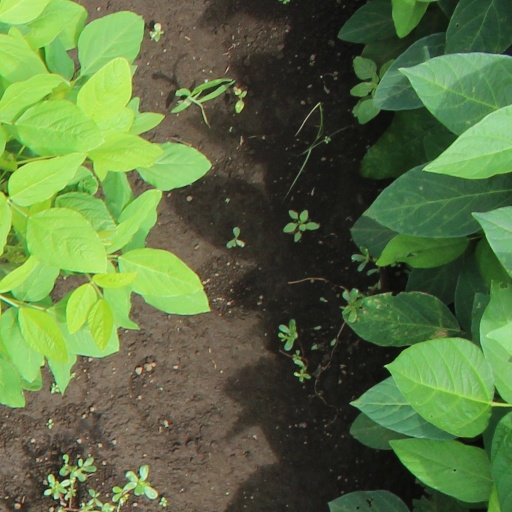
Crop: soybean